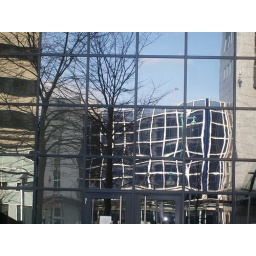
Funny building in the mirror